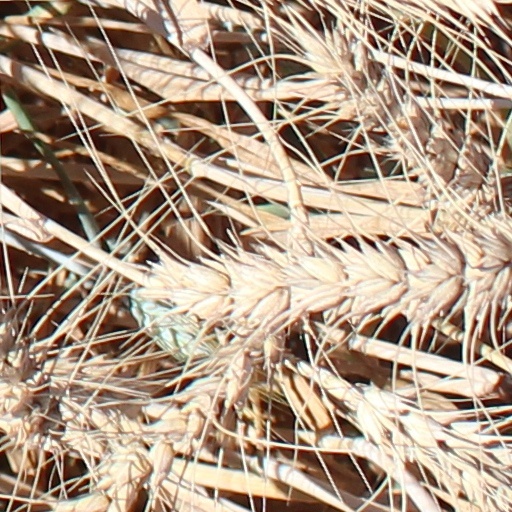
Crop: wheat